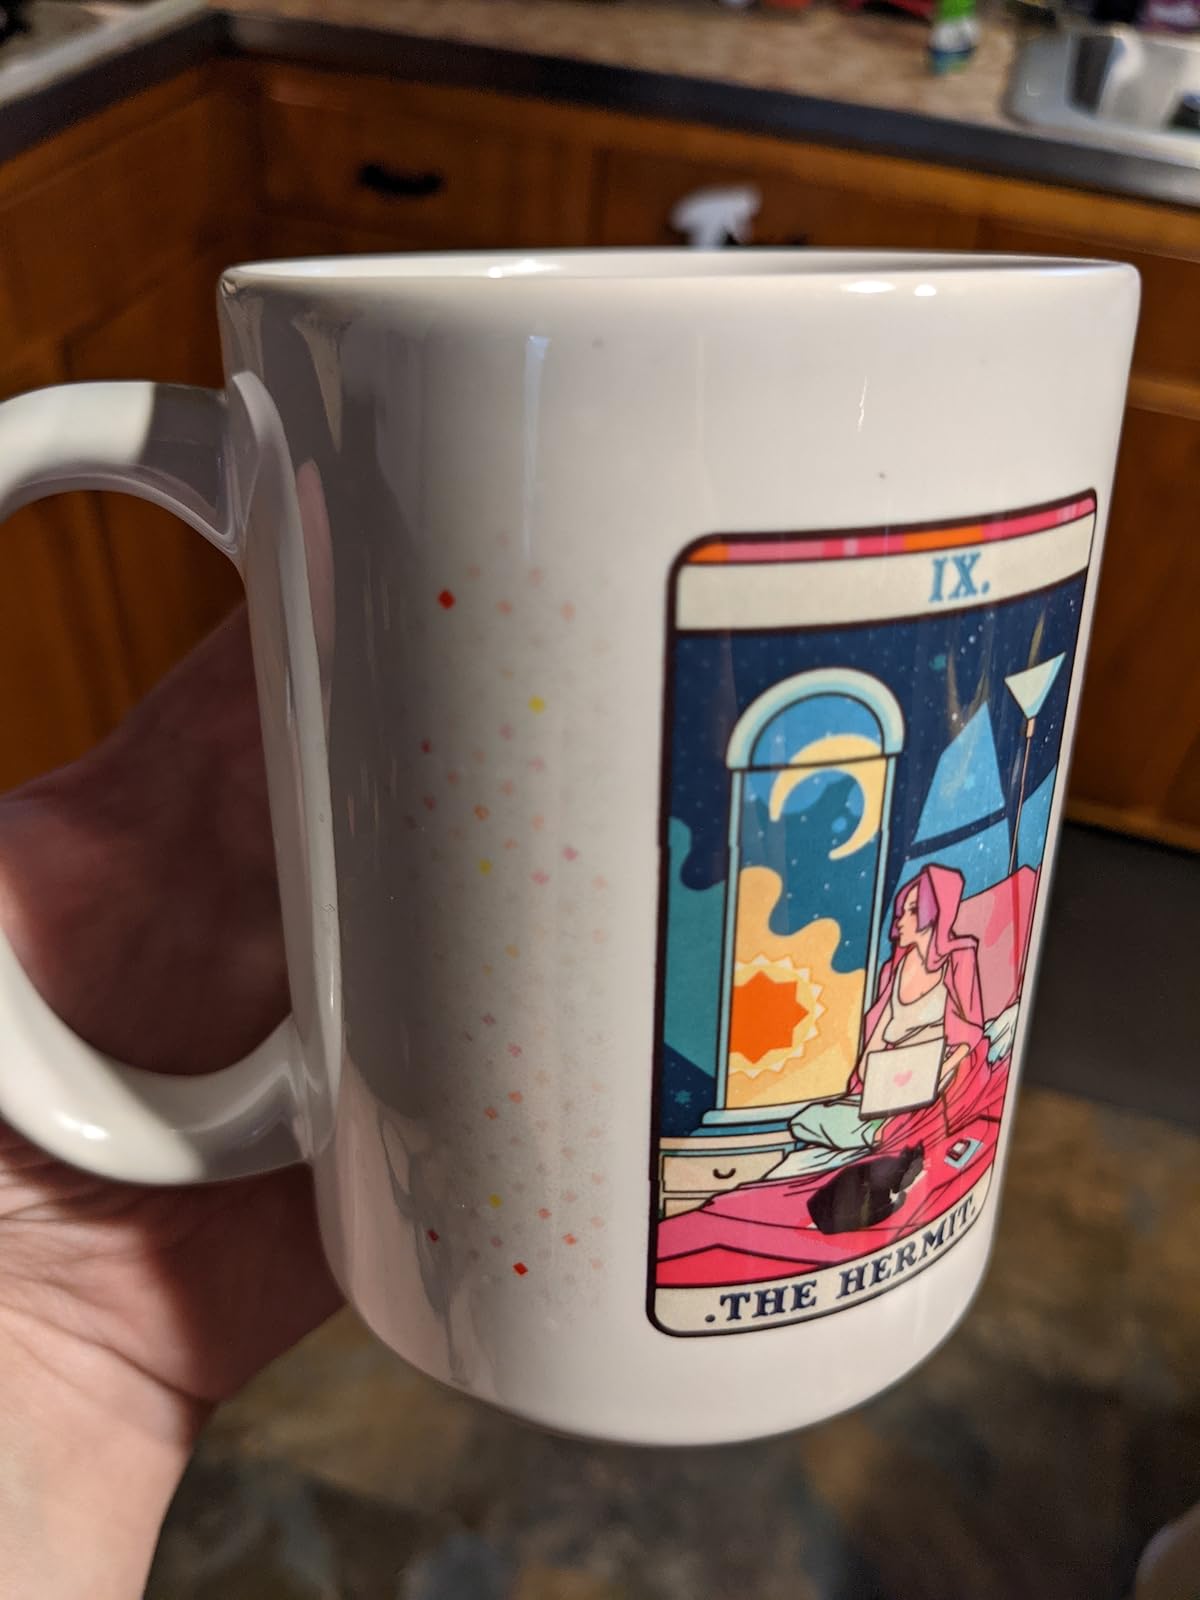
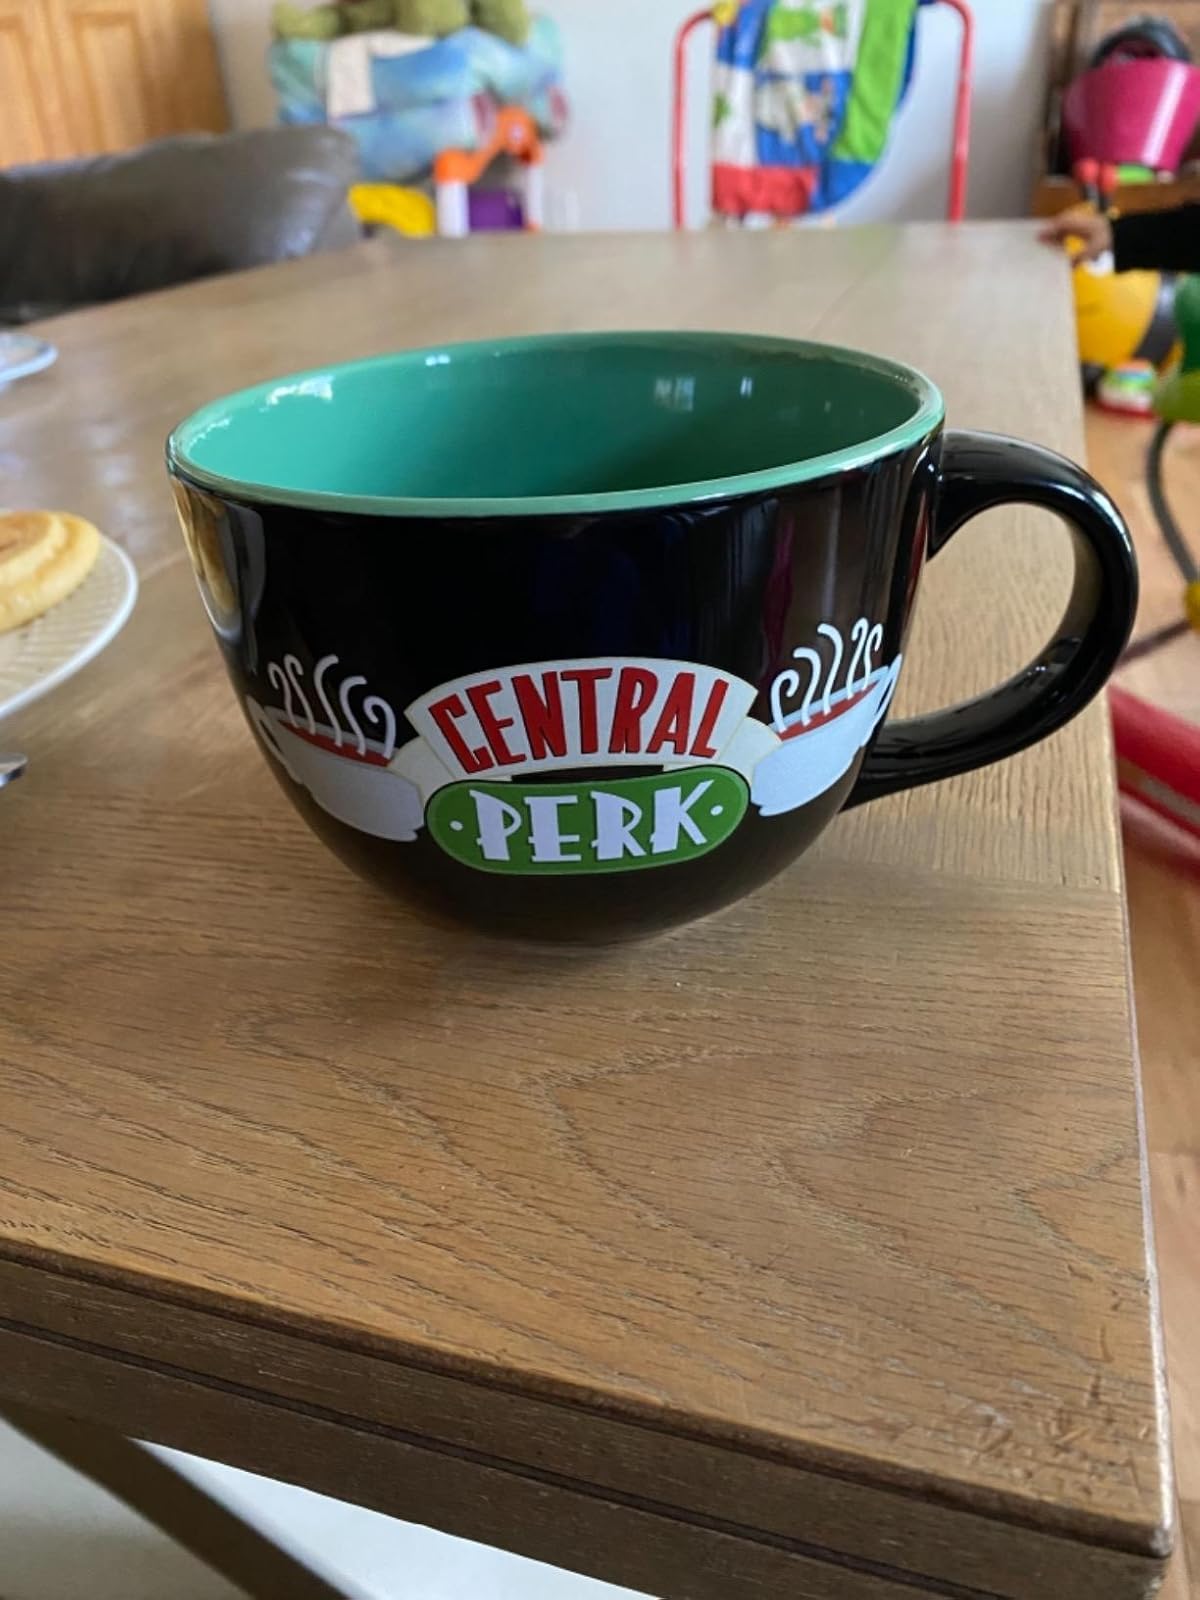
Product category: items_mug
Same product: no